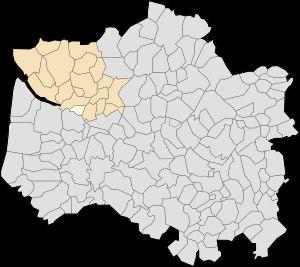
Beutin est une commune française située dans le département du Pas-de-Calais en région Hauts-de-France.